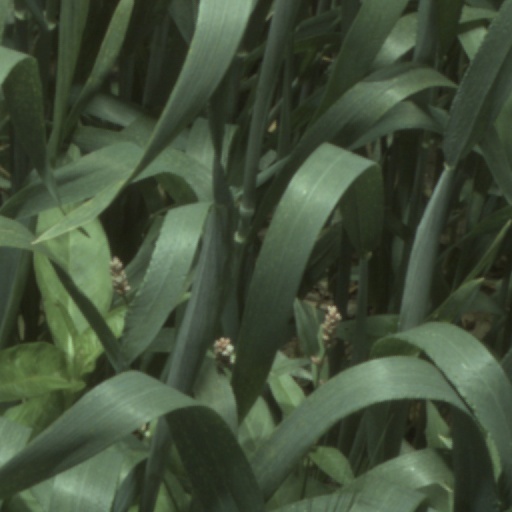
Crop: wheat